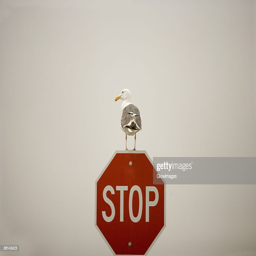
seagull perches on a stop sign